Injustice

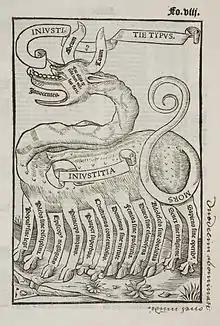
A metaphorical injustice eating the innocent in Guillaume Rouillé's "Justicie atque Iniusticie". On the twelve legs of the beast is inscribed a variation of the twelve abuses of the De duodecim abusivis saeculi, claimed causes of injustice.

Injustice is a quality relating to unfairness or undeserved outcomes. The term may be applied in reference to a particular event or situation, or to a larger status quo. In Western philosophy and jurisprudence, injustice is very commonly—but not always—defined as either the absence or the opposite of justice.